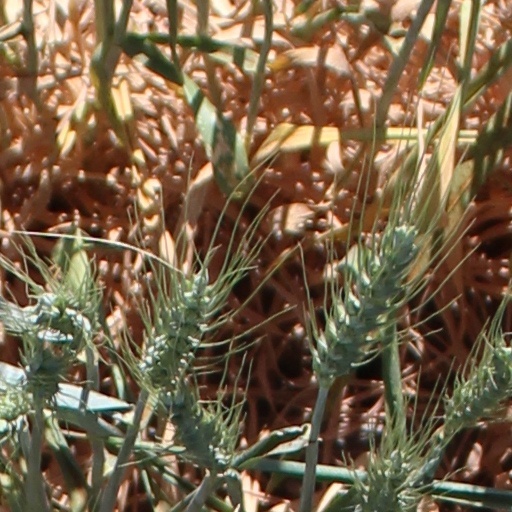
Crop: wheat